Arnoldstein Abbey

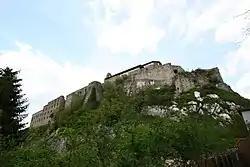
Ruins of the abbey

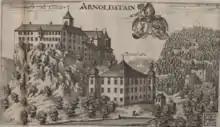
1688 view of Arnoldsteins by Valvasor, showing the abbey to the left.

Arnoldstein Abbey ("Stift Arnoldstein") was a Benedictine abbey in Arnoldstein in Carinthia, Austria. Its church was dedicated to St George and first mentioned in historical records in 1316 - its choir, tower, west door and a few buttresses can still be seen. The monastery buildings from the Gothic and 17th century eras were arranged around the church in an oval.